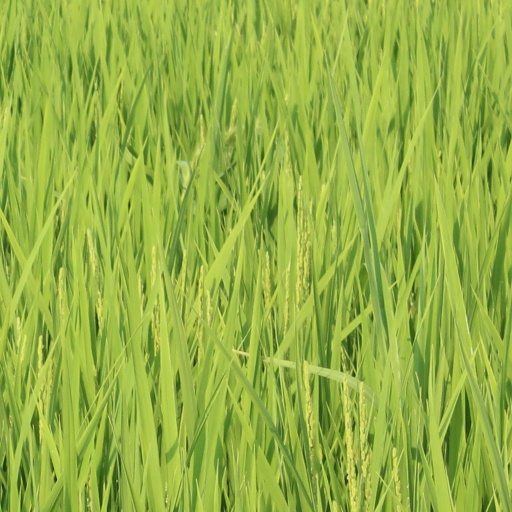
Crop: rice